Shang'an station

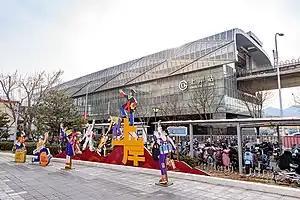
Shang'an Station in February 2023, with special decorations outside

Shang'an station is a station on Line S1 of the Beijing Subway, it was opened on 30 December 2017.